Coral Springs, Florida

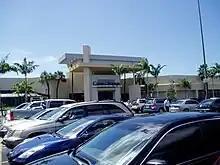
Coral Square

Of residents aged 16 years and over, 72.6% were in the labor force, 95% were employed and 5% unemployed. 39.5% of the population worked in management, professional, and related occupations; 32.9% in sales and office occupations; 12.8% in service occupations; 7.6% in construction, extraction, and maintenance occupations; 7% in production, transportation, and material moving occupations; and 0.1% in farming, fishing, and forestry occupations. The industries for which Coral Springs inhabitants worked were 17.6% educational, health and social services; 16.1% retail trade; 12.9% professional, scientific, management, administrative, and waste management services; 10.1% finance, insurance, real estate, and rental and leasing; 8.2% arts, entertainment, recreation, accommodation and food services; 7.0% manufacturing; 6.6% construction; 5.0% wholesale trade; 4% transportation, warehousing, and utilities;, 4.9% other services (except public administration); 3.7% information; 3.6% public administration; and 0.2% agriculture, forestry, fishing and hunting, and mining. 85.2% of workers worked in the private sector, 9.6% in government, 5% self-employed in unincorporated businesses, and 0.3% as unpaid family workers. The predominant method of commuting was driving alone in own car, accounting for 81.5% of commuting trips, followed by 11.2% who were carpoolers and 7.4% who used other methods or worked from home.